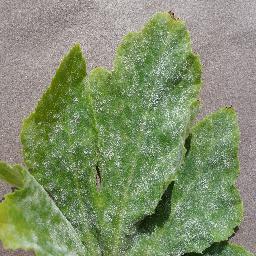
Label: Squash___Powdery_mildew